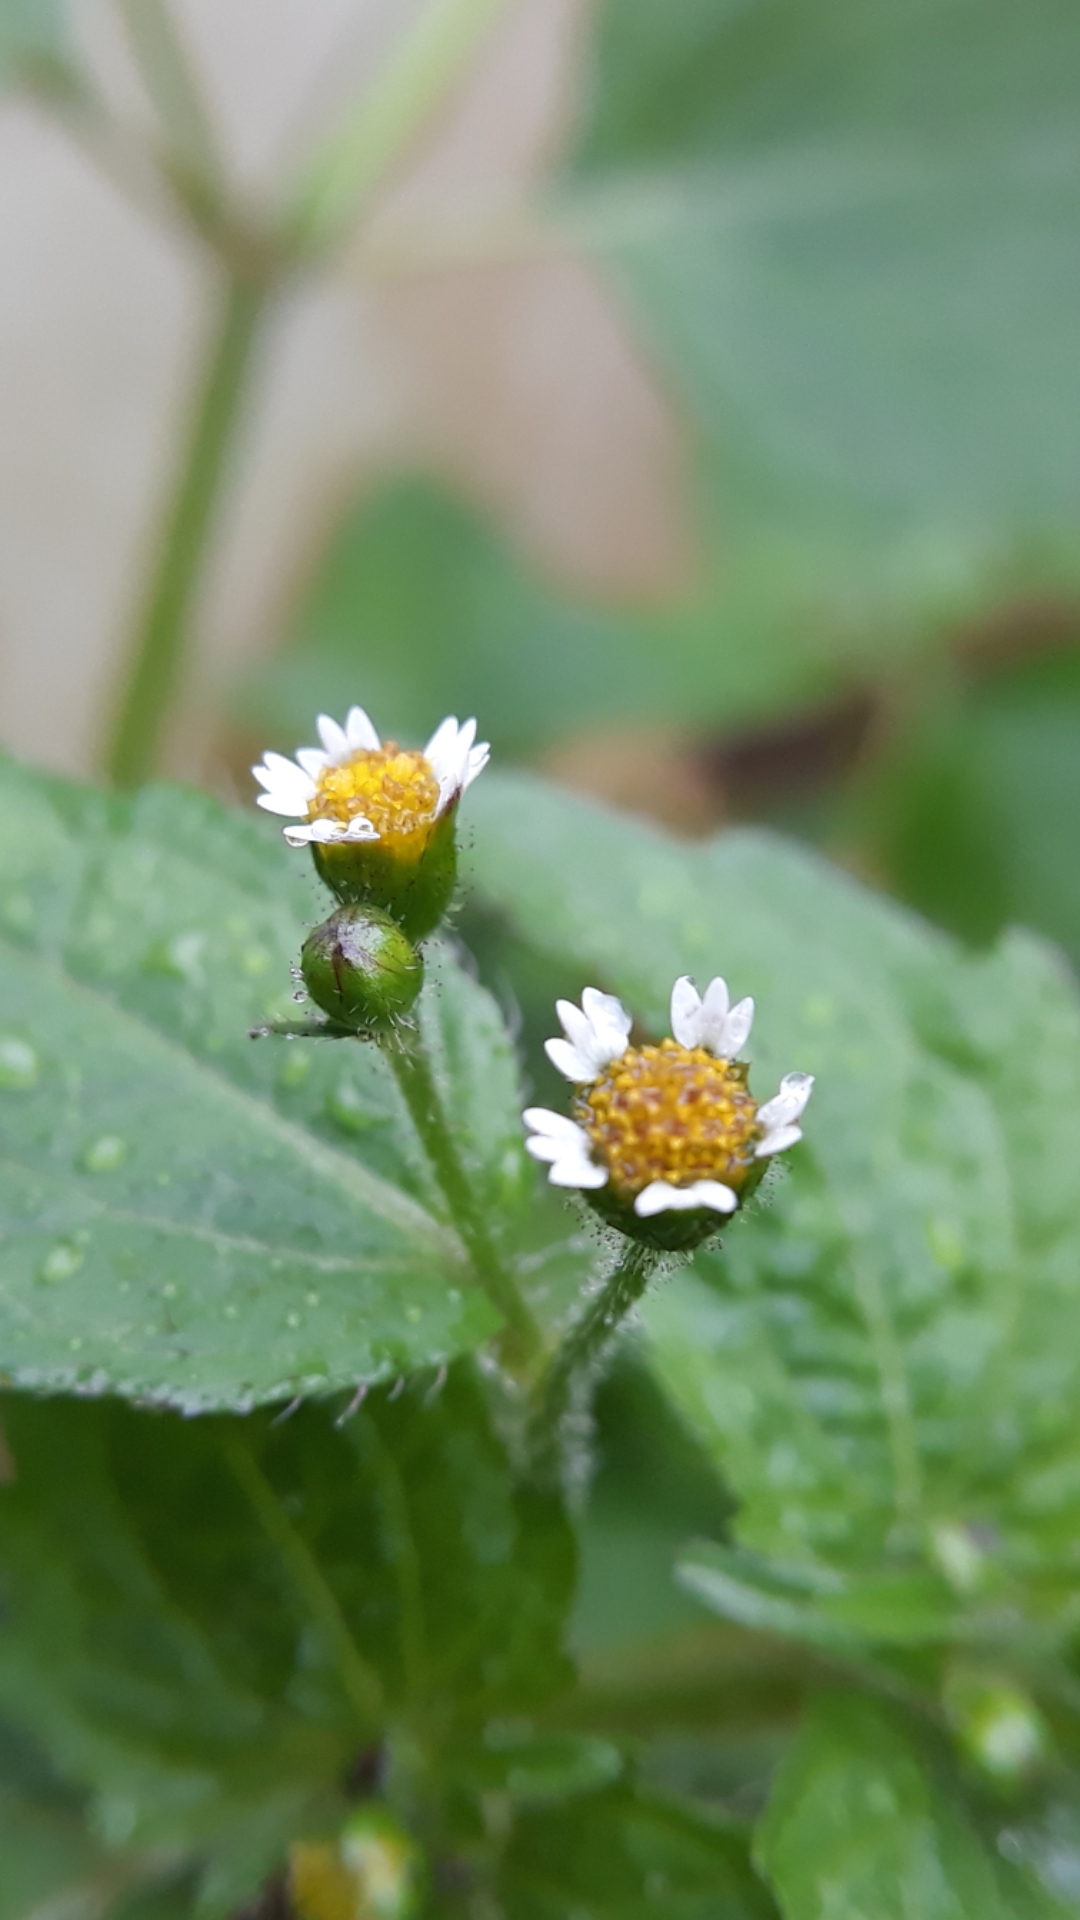
natural, flower, plant, liquid, water, petal, terrestrial plant, flowering plant, moisture, fluid, grass, daisy family, macro photography, herbaceous plant, annual plant, dew, drop, herb, perennial plant, plant stem, wildflower, euphrasia, cinquefoil, Pedicel